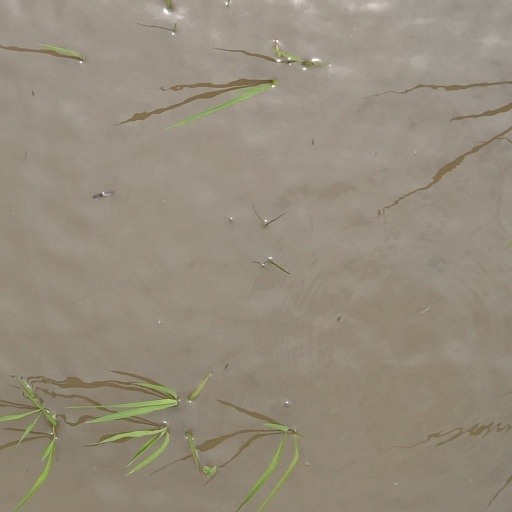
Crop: rice